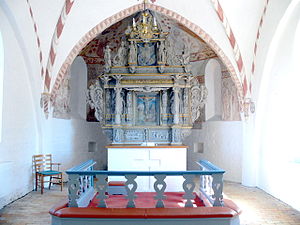
Jørgen Ringnis
Altertavle i Nørre Alslev Kirke blev udført af Jørgen Ringnis og færdiggjort i 1653.
Nørre Alslev Kirke i Danmark. Altertavle udført af Jørgen Ringnis i 1653.
Jørgen Ringnis også kendt som "Jørgen Billedsnider", var en dansk billedskærer. Han udførte flere altertavler og prædikestole i danske kirker, særligt på Lolland og Falster.